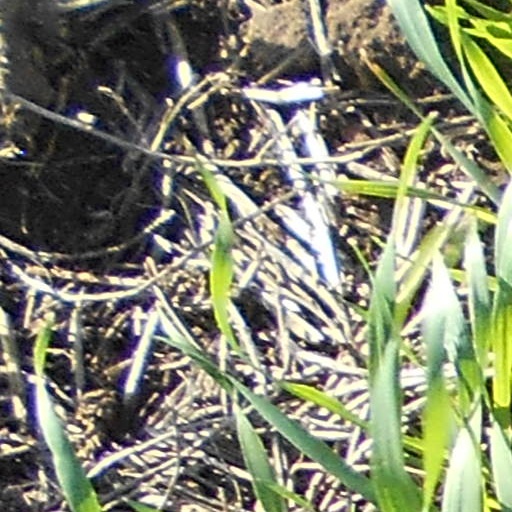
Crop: wheat